Hoxne Hoard

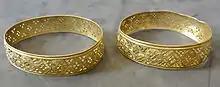
Two pierced-work gold bracelets

All the jewellery in the hoard is gold, and all gold items in the hoard are jewellery, other than the coins. None of the jewellery is unequivocally masculine, although several pieces might have been worn by either sex, such as the rings. There are one body chain, six necklaces, three rings, and nineteen bracelets. The total weight of the gold jewellery is about , and the average metal content of the jewellery pieces is 91.5% gold (about 22 carat), with small proportions of silver and copper in the metal.